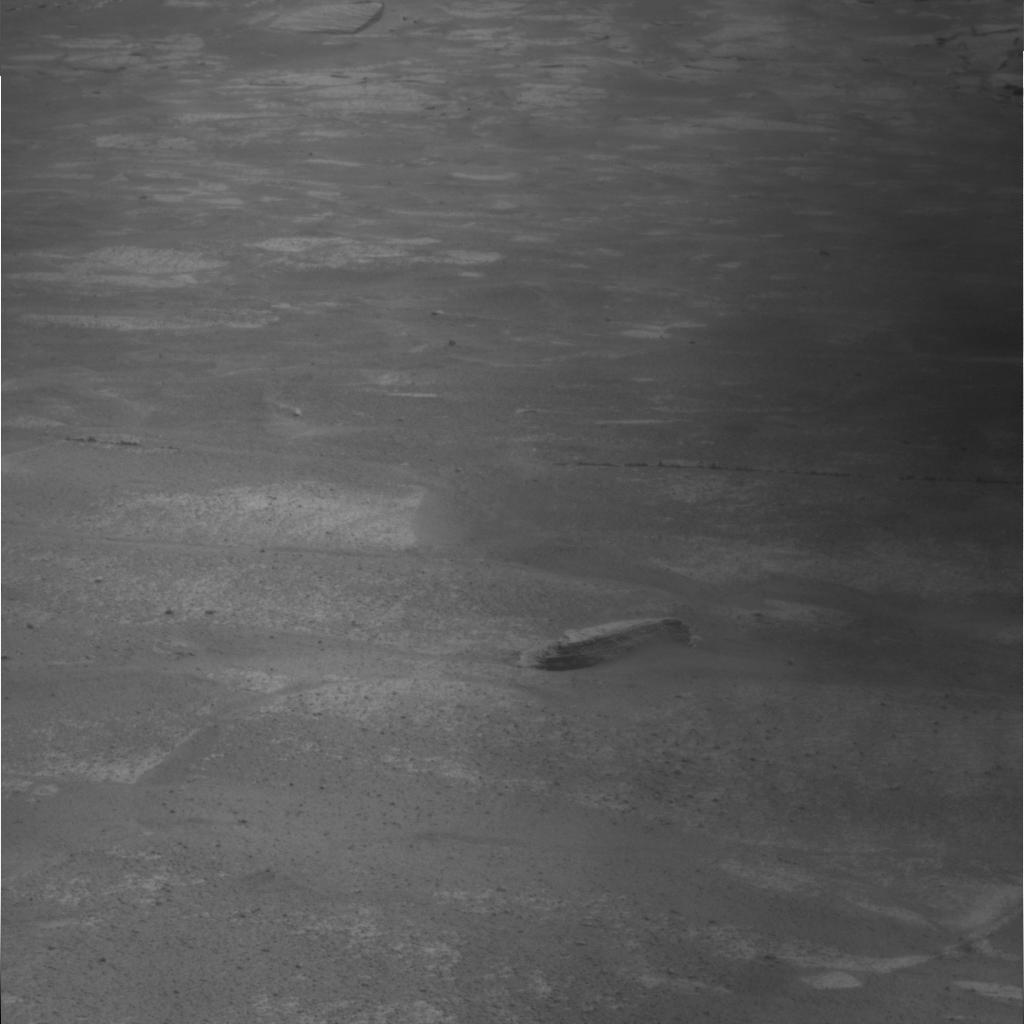
Surface features visible: Rock Outcrops, Soil, Spherules, Nearby Surface